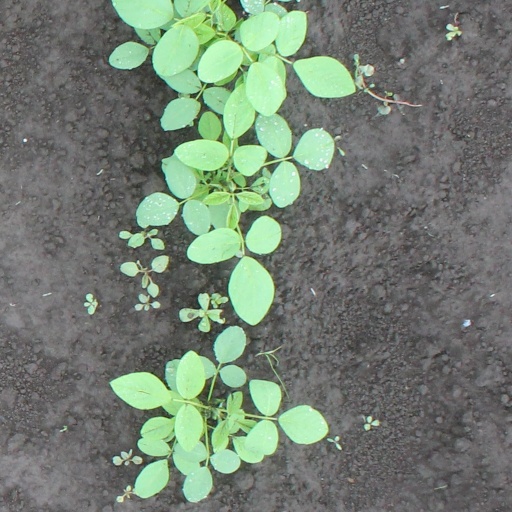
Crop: soybean